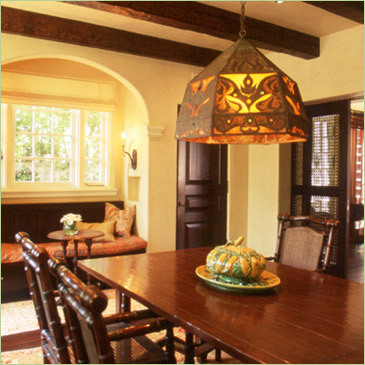
Room type: dining_room